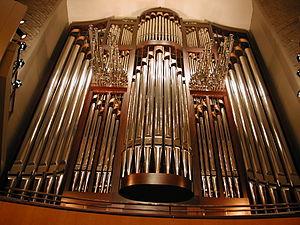
Fernand Létourneau est un facteur d'orgue situé à St-Hyacinthe au Québec.